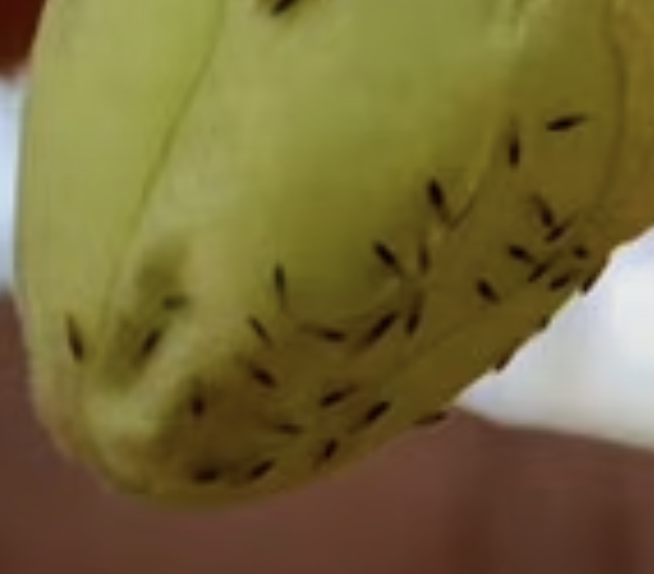
Label: thrips_disease